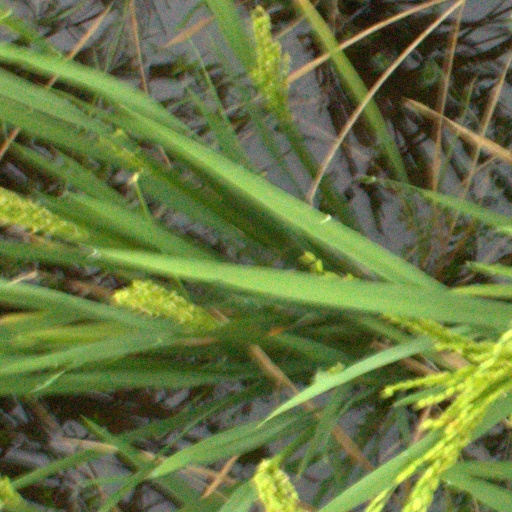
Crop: rice